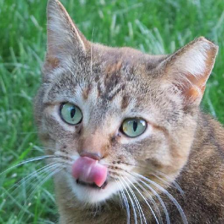
Label: animals